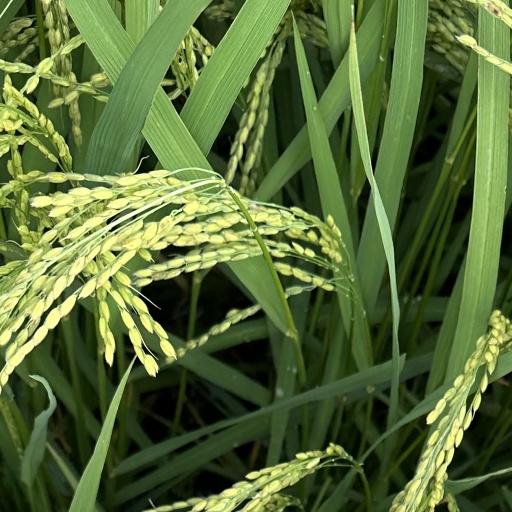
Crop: rice